Tylomelania

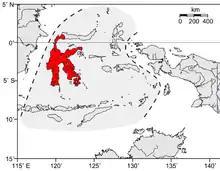
Distribution map of "Tylomelania" (red area) cover the majority of Sulawesi. Grey area with dashed line is showing Wallacea.

"Tylomelania" are endemic to Sulawesi in Indonesia, with the vast majority restricted to Lake Poso and the Malili Lake system (consisting of Matano and Towuti, and the smaller Lontoa (Wawantoa), Mahalona, Masapi).